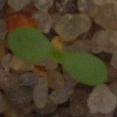
Label: scentless_mayweed